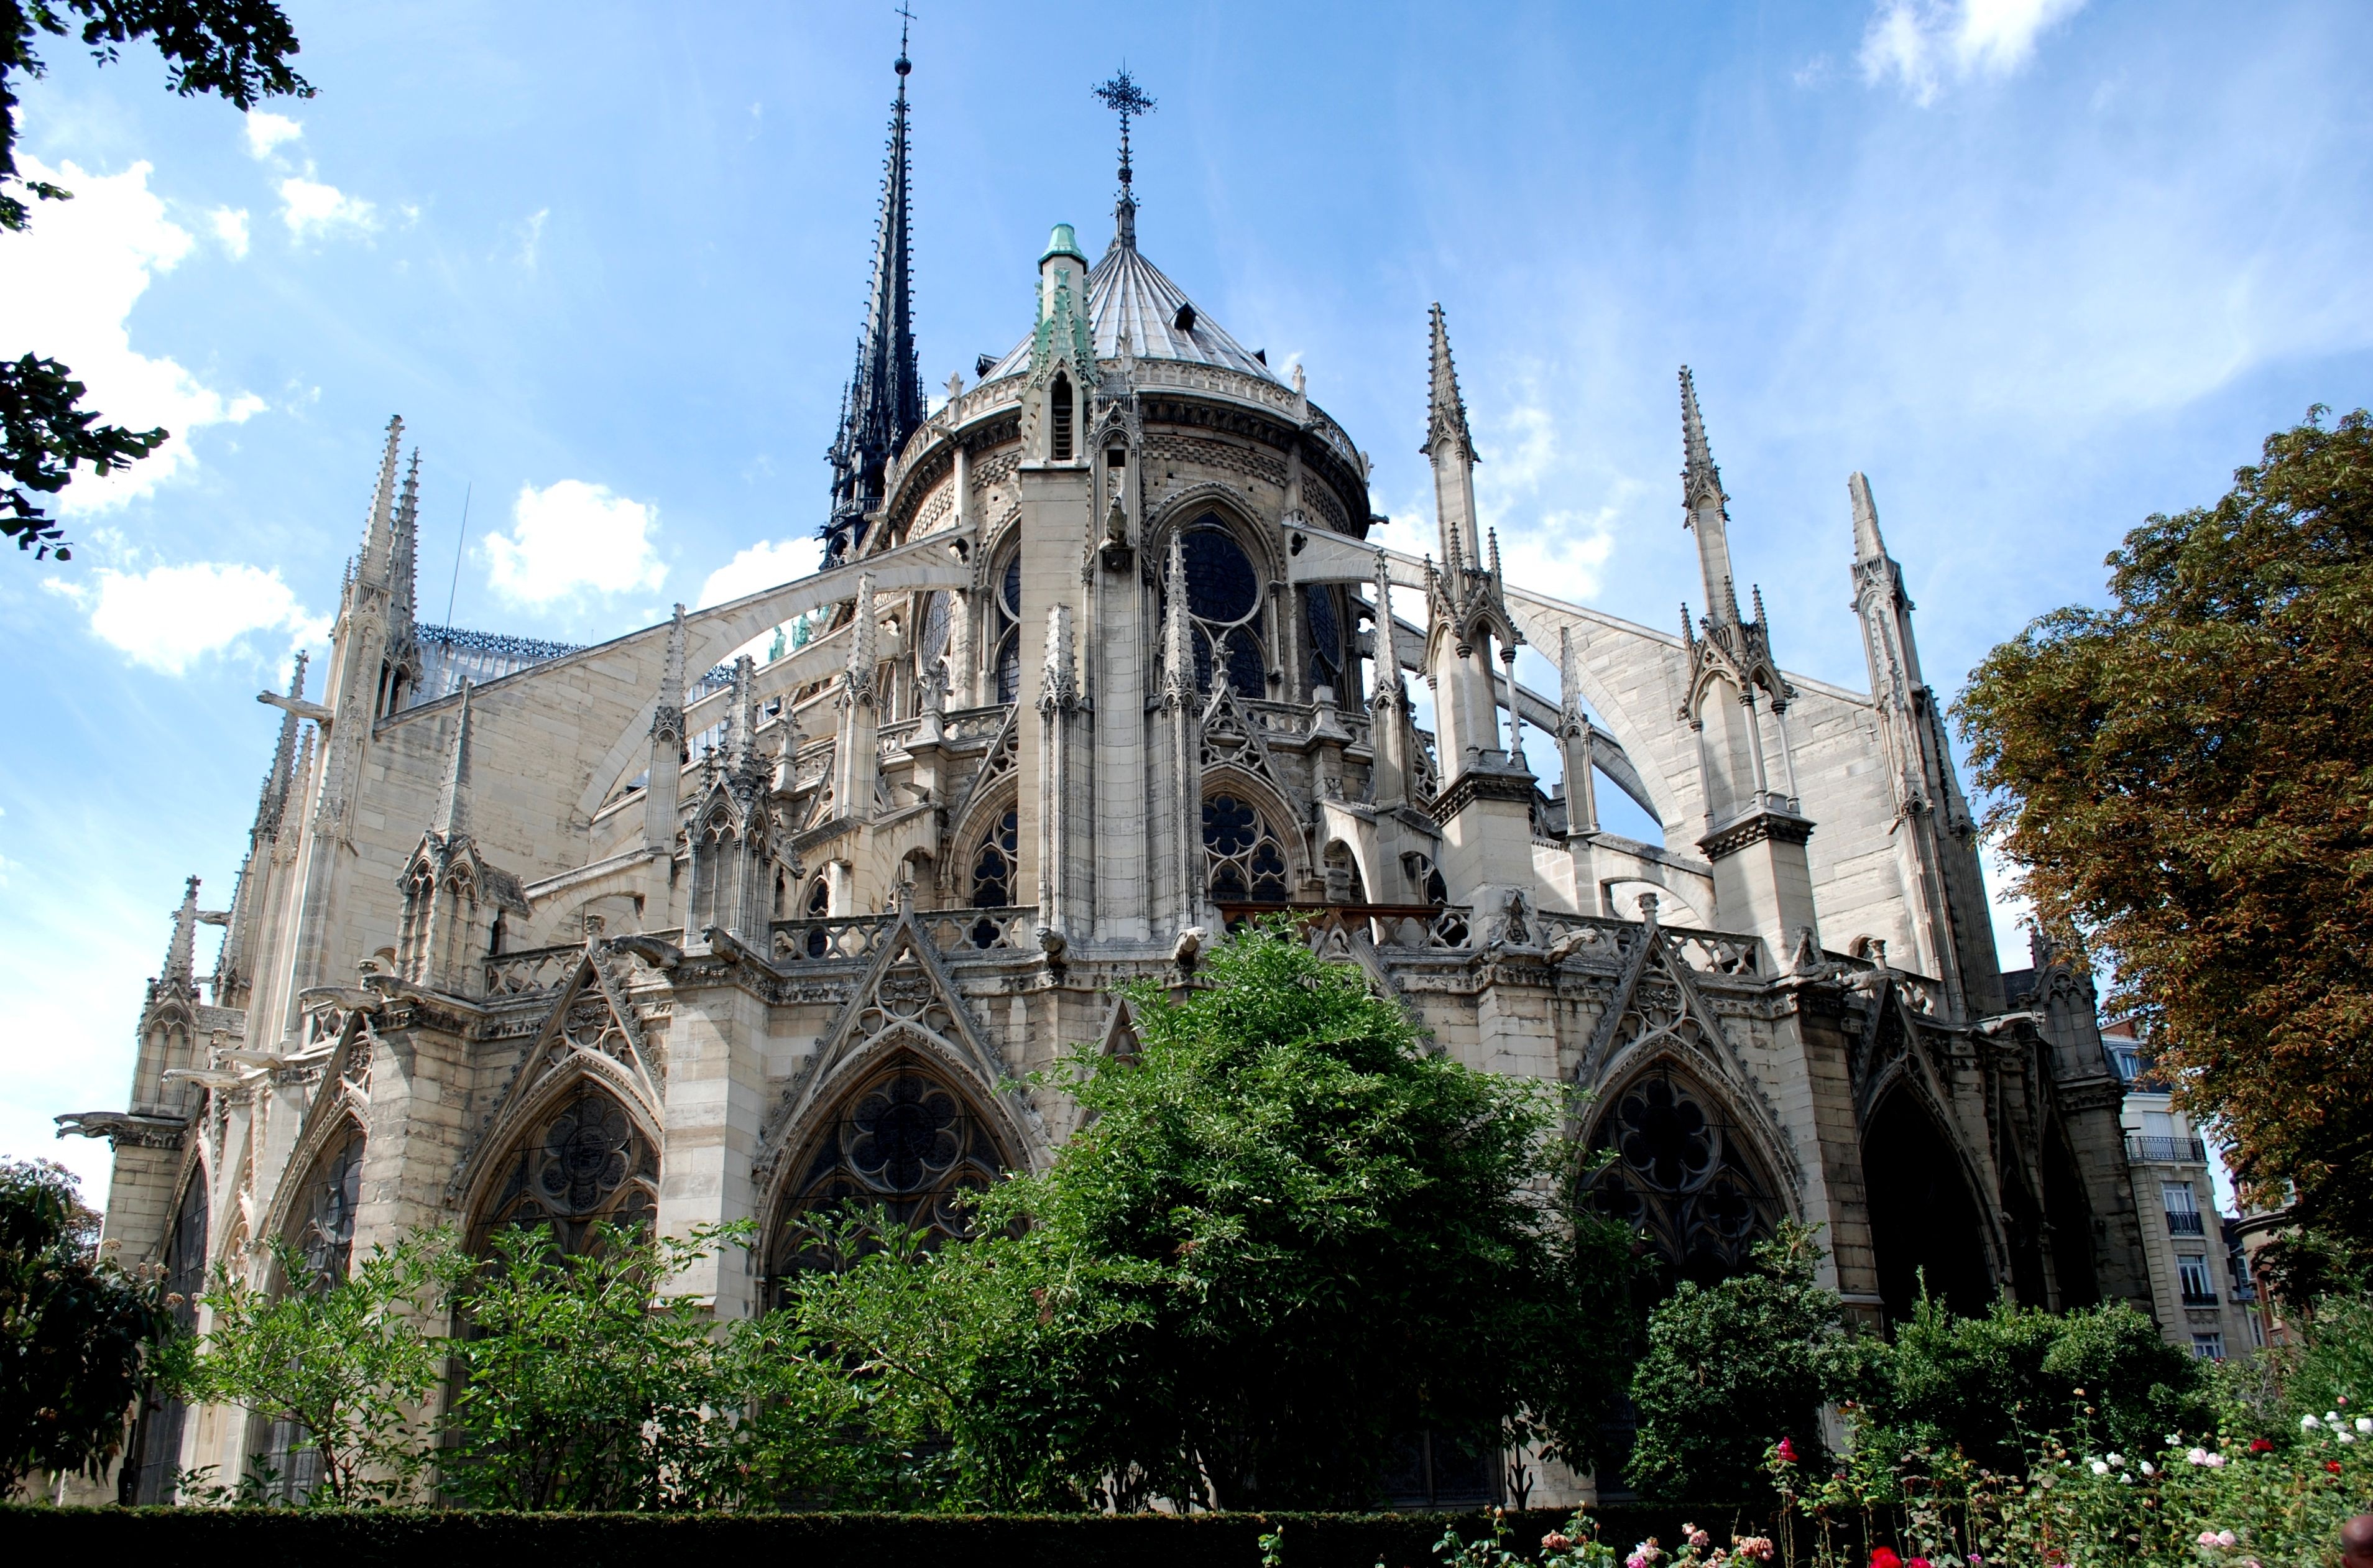
building, paris, church, cathedral, chapel, place of worship, monastery, abbey, gothic architecture, the cathedral, historic site, the hunchback